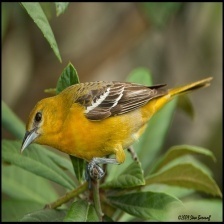
Species: BALTIMORE ORIOLE
Scientific name: ICTERUS GALBULA